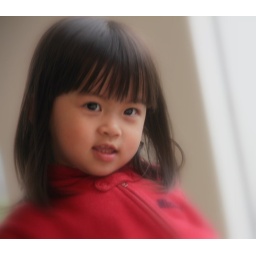
That little girl in red